Paro (robot)

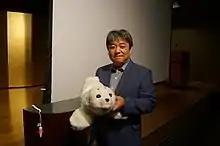
On June 7, 2018, Dr Takanori Shibata holding his creation PARO, a robot therapy device.

Dr. Bill Thomas, founder of the Green House Project which aims to replace long-term care at nursing homes with small, home-like environments where people can live full and interactive lives, raised concerns over whether it was humane to entrust the task of emotional support for human beings to robots. Dr. Sherry Turkle, the director of MIT’s "Initiative on Technology and the Self", argued that robots like Paro provide an illusion of a relationship, and those who find human relationships challenging may turn to robots for companionship instead.